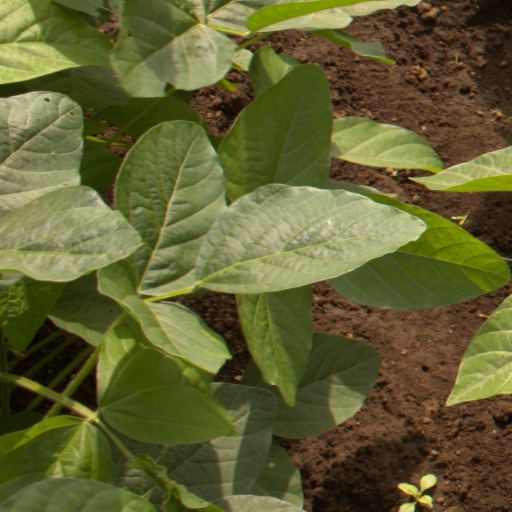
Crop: soybean